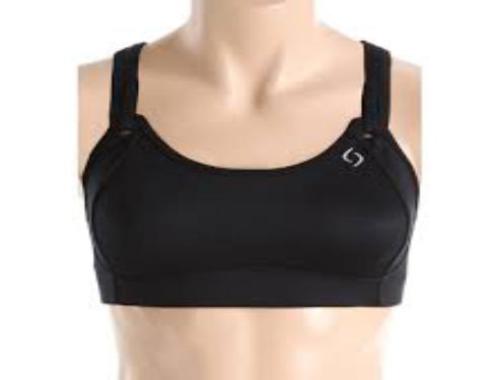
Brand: moving comfort-1
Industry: Clothes